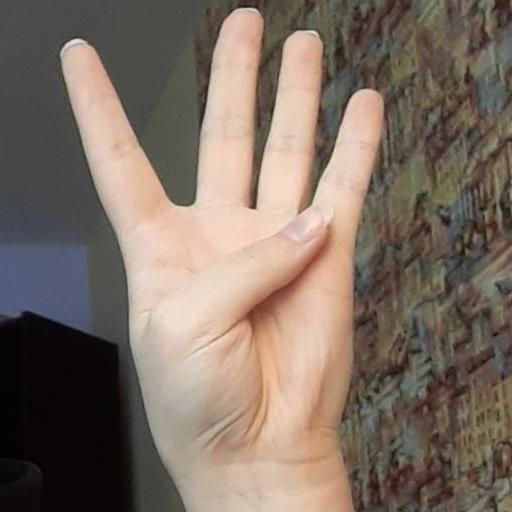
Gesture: four